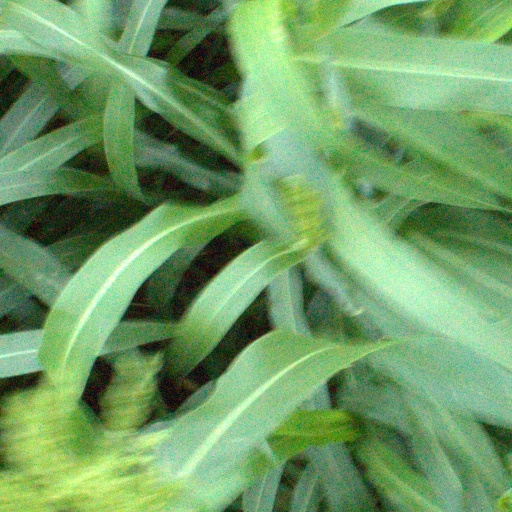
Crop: sorghum